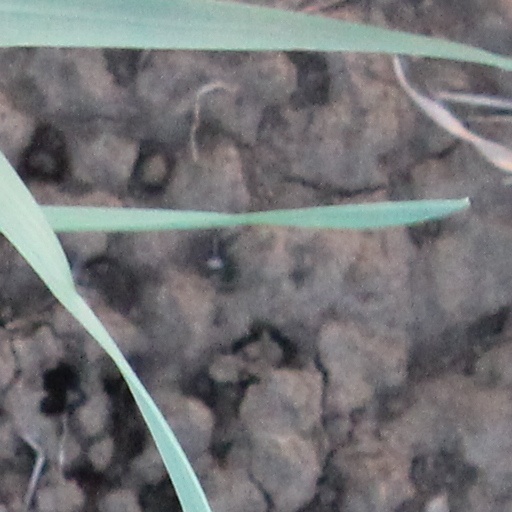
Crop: wheat